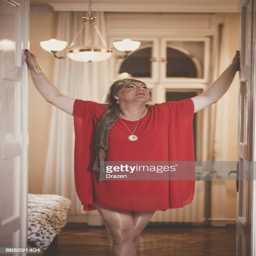
transgender person ready to face the world with who he really is